Biblical sandals

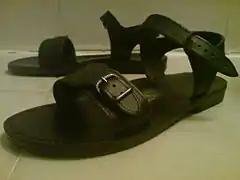
Biblical sandals.

Biblical sandals ("sandalim tanakhim"), also called Tanakhi sandals and Khugistic sandals ("sandalim ḥugistim"), are sandals consisting of a sole with two leather straps that pass across the top of the foot, and one around the heel. The leather is usually brown or black. The term is widely used by manufacturers in Israel.